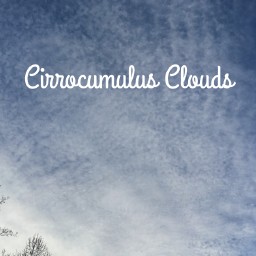
Cloud type: Cirrocumulus (Cc)